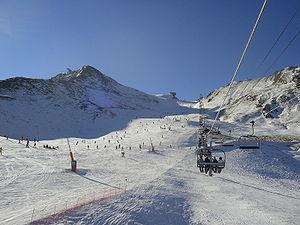
Grandvalira est une station de ski pyrénéenne située à l'Est de la Principauté d’Andorre, dans la zone frontalière avec la France. Grandvalira est la plus grande station des Pyrénées et du sud de l’Europe avec 210 km skiables, soit 118 pistes pour tous les niveaux. Le domaine skiable s’étend sur deux des sept paroisses andorranes et se compose de sept secteurs, Canillo, Encamp, Grau Roig, Pas de la Case, Peretol, Soldeu, El Tarter formant un seul domaine.
L'Andorre, micro-État européen situé dans les Pyrénées, est une principauté souveraine dont les origines remontent à l'époque carolingienne. Son histoire est étroitement liée à celle de l'Espagne et de la France, qui ont toujours respecté son indépendance.